Alaskan Engineering Commission

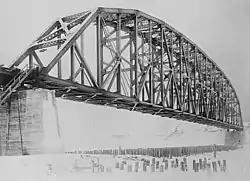
Mears Memorial Bridge

The Alaskan Engineering Commission (AEC) was a U.S. Federal agency, sometimes known by its initials or by alternate spelling Alaska Engineering Commission. It was created by the Alaska Railroad Act in 1914 by U.S. President Woodrow Wilson in order to arrange for the construction of a railway system in Alaska. William C. Edes was named chairman, chief engineer Colonel Frederick Mears. In 1915, the AEC became part of the U.S. Department of the Interior. In 1923, after the railroad began operation and construction was complete, it became the Alaska Railroad Commission, later renamed to The Alaska Railroad.